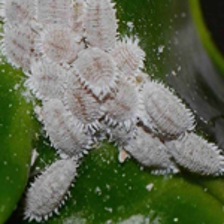
Label: mealybug_infestation